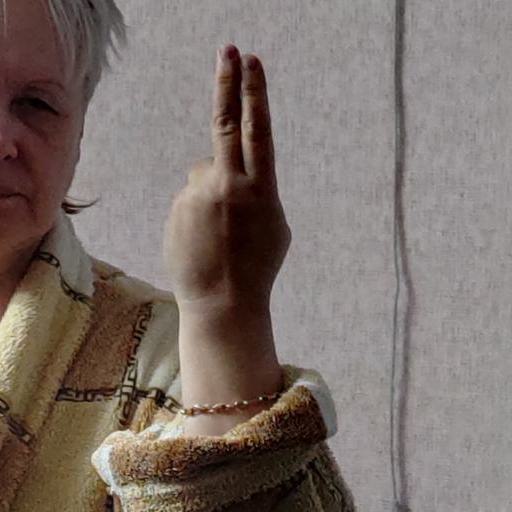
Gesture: two_up_inverted